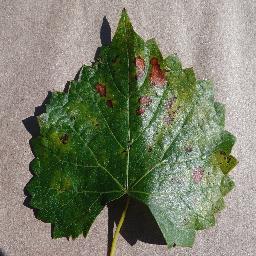
Label: Grape___Esca_(Black_Measles)